Suzanne Guité

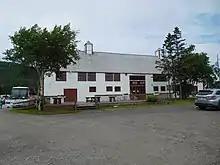

Best known as a sculptor, from 1956 to 1960, she painted murals; she also created paintings and tapestries. Guité created a large sculpture called "Maternité aux jumeaux" for Expo 67. As a sculptor, she believed in listening to her materials and carefully selected the wood and stone used in her works. In her work, she explored universal themes relating to humanity's interaction with the universe and was influenced by the art created by ancient civilizations, especially pre-Columbian art.